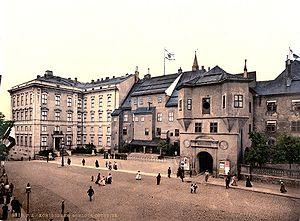
Kœnigsberg ou Königsberg in Preussen est l'ancien nom de l'actuelle ville russe de Kaliningrad. Capitale de la Prusse-Orientale, au bord de la mer Baltique, elle fut d'abord la capitale du duché de Prusse, avant de devenir l'une des principales villes du royaume de Prusse puis de l'Empire allemand. Presque totalement détruite durant la Seconde Guerre mondiale, elle est rebaptisée Kaliningrad après son annexion par les Soviétiques.
Le château de Königsberg était un château situé à Königsberg, en Prusse-Orientale. Détruit après-guerre, il est remplacé pendant les années 1960 par la Maison des Soviets de Kaliningrad. Le château était constitué d'une cathédrale, d'un musée et de bâtiments administratifs.